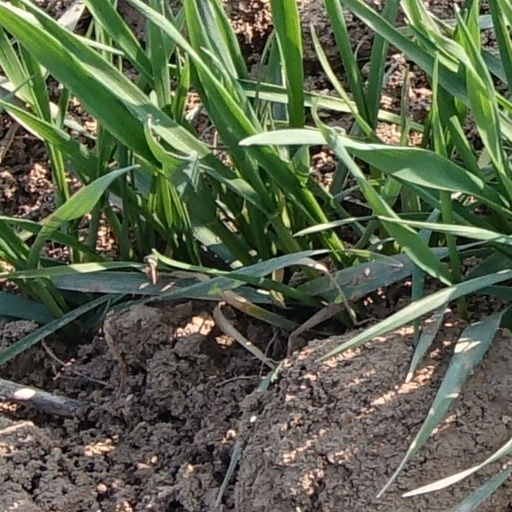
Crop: wheat